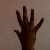
The image shows a hand gesture representing the number 5 in Indian Sign Language.